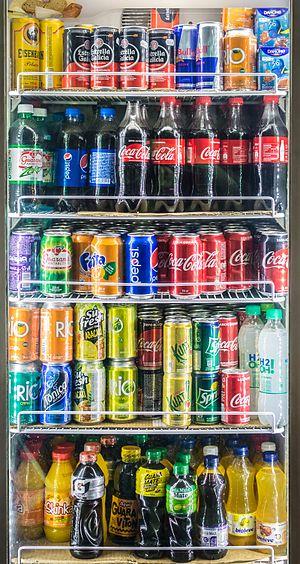
Le facing, la frontale, le frontal ou encore l’enfaçage est employé en merchandising pour indiquer combien d'articles sont visibles simultanément par un chaland passant devant un linéaire en libre-service.
Les effets du sucre sur la santé, et notamment ceux des sucres ajoutés et des boissons sucrées, font l'objet d'un consensus grandissant dans la communauté scientifique. En effet, une forte majorité des études n'entrant pas en conflit d'intérêts avec l'industrie agroalimentaire montrent par exemple une corrélation entre la forte consommation de sucre et une prise de poids, le risque de goutte et de problèmes cardiovasculaires. La consommation excessive de sucre est en outre directement reliée à plusieurs problèmes métaboliques et effets négatifs sur la santé, favorisant notamment certaines carences nutritionnelles et l'apparition de caries dentaires.